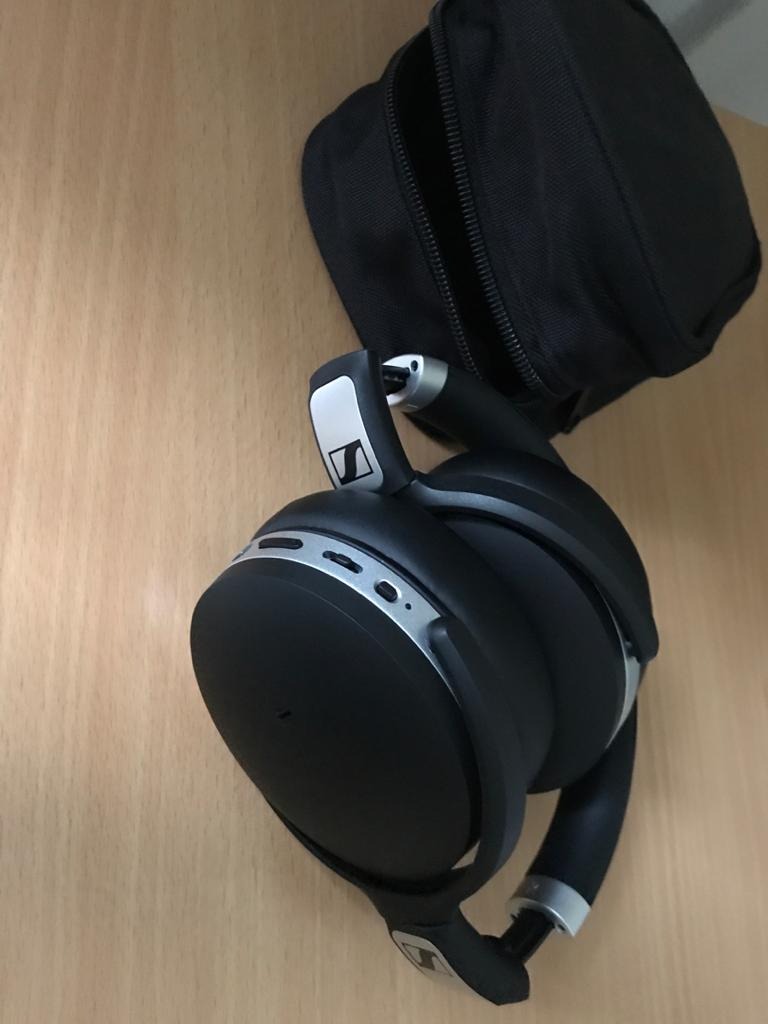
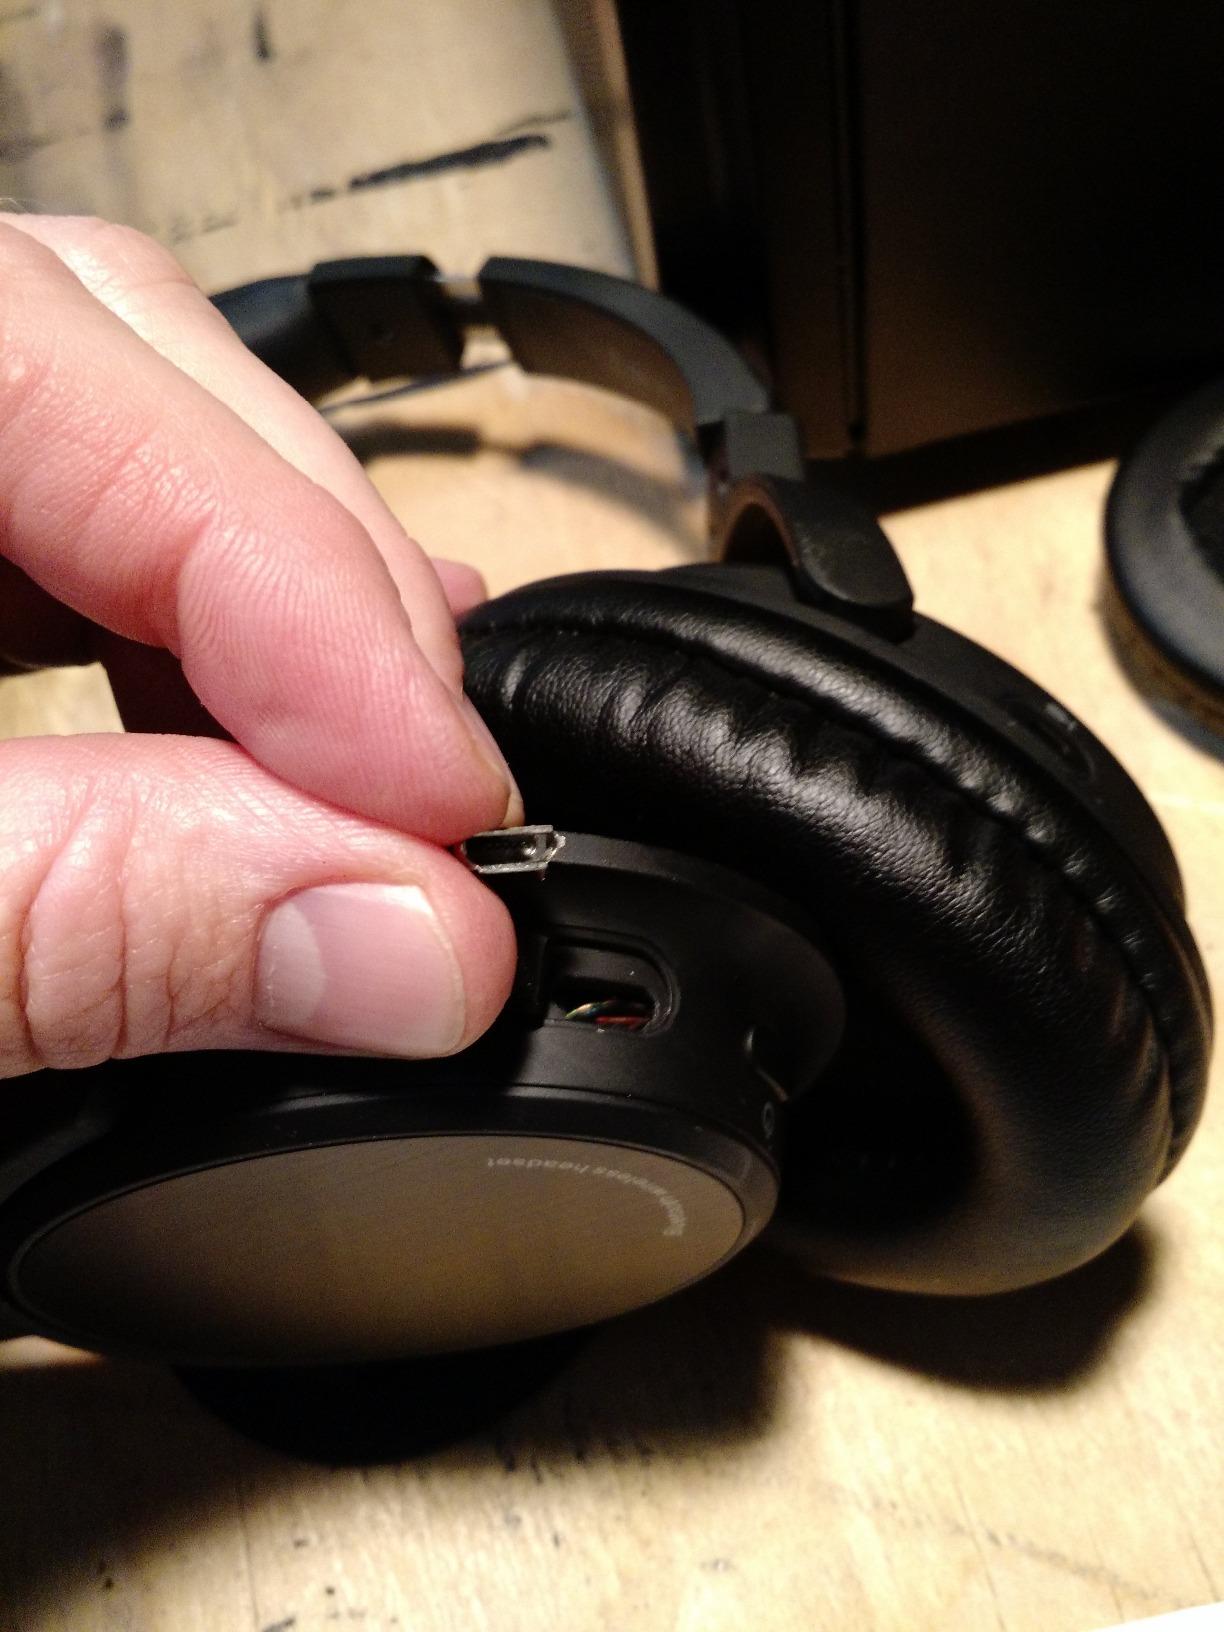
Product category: headphones
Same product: no